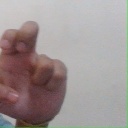
अक्षर: अ